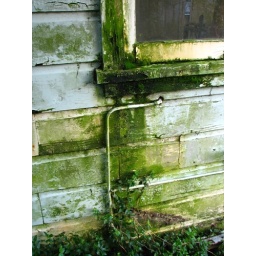
What happens to a south facing window against a bank and under a tree and under broken spouting and nothing is done